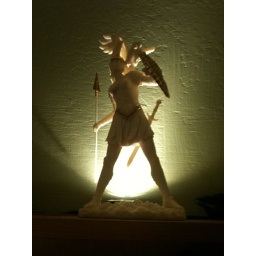
My Athean statue finally found a home after being in a box for 2 or 3 years. :)